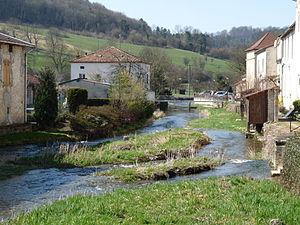
Bras canalisé du Rongeant, affluent de la Marne, à Poissons (Haute-Marne).
Le Rongeant est une rivière française du département Haute-Marne de la région Grand Est et un affluent droit de la Marne, c'est-à-dire un sous-affluent du fleuve la Seine.
Liste des fleuves, rivières et autres cours d'eau qui parcourent en partie ou en totalité le département de la Haute-Marne. La liste présente les cours d'eau, généralement de plus de 10 km de longueur sauf exceptions, par ordre alphabétique, par fleuves et bassin versant, par station hydrologique, puis par organisme gestionnaire ou organisme de bassin.